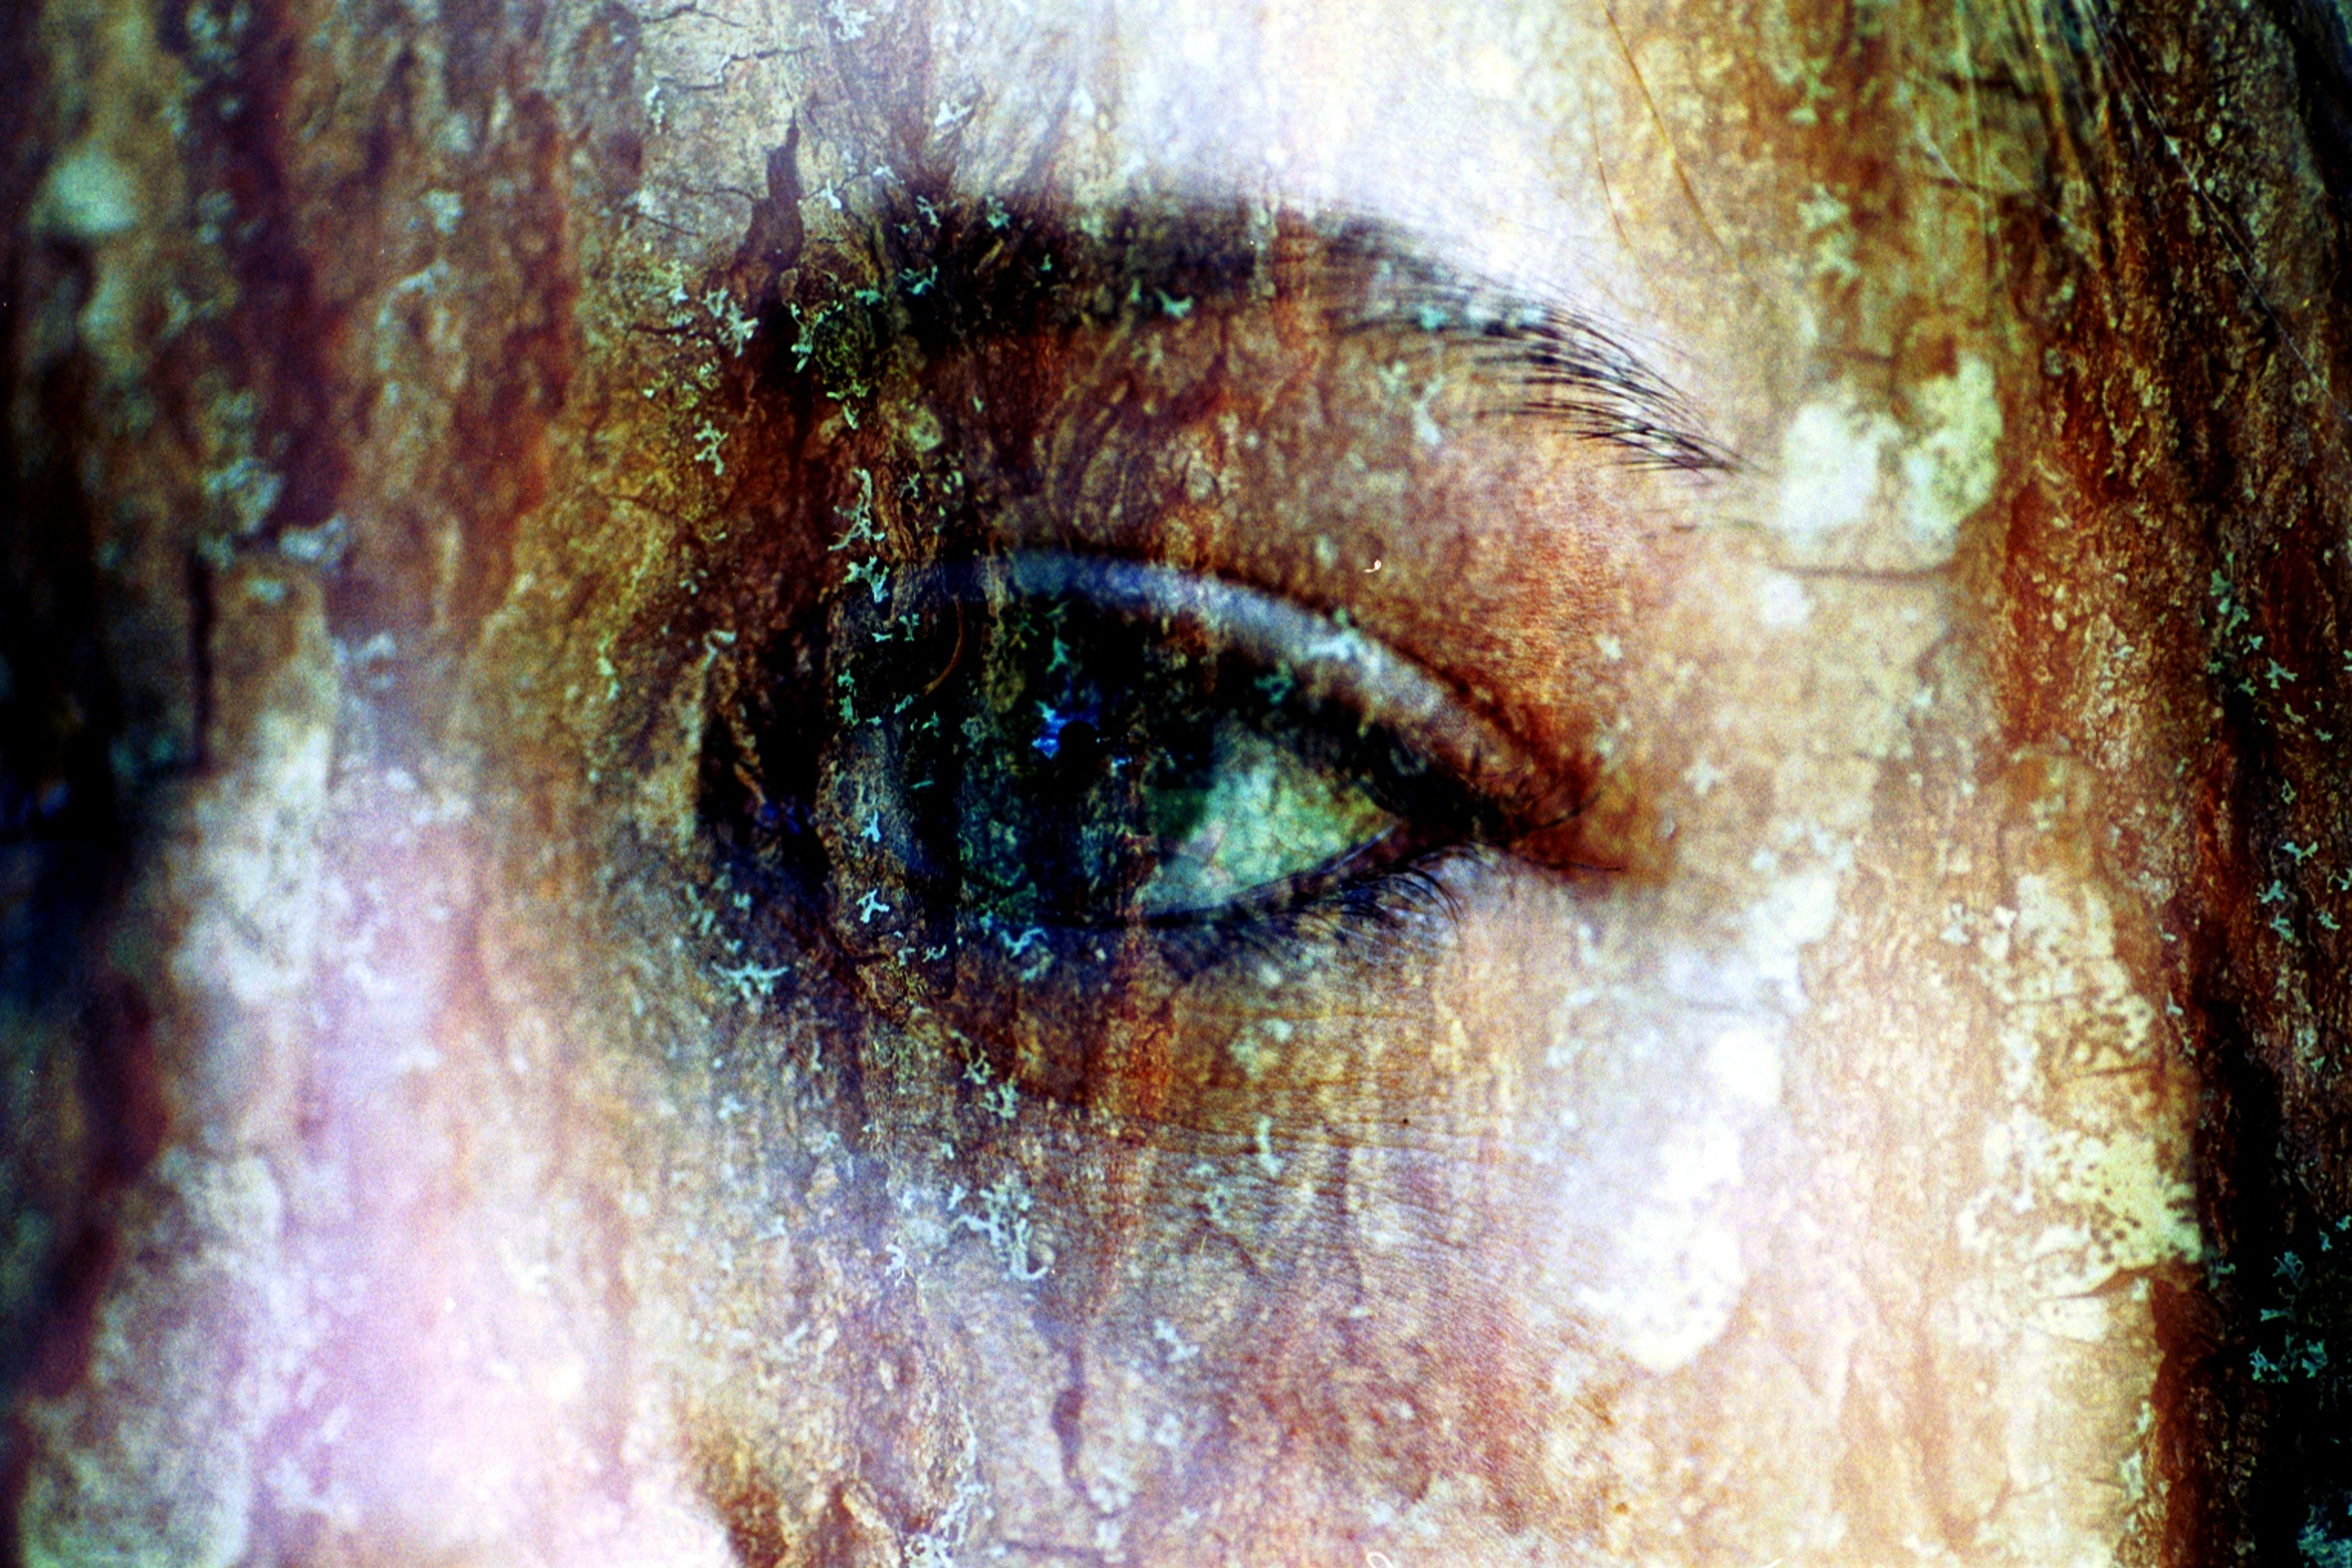
girl, view, bark, color, close up, human body, eye, head, look, organ, special effects, observe